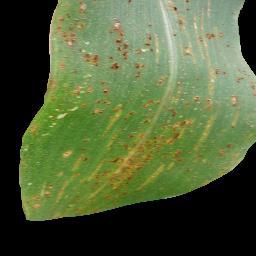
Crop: corn
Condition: (maize)_common_rust